Clapham, North Yorkshire

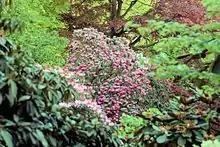
Rhododendrons planted by Reginald Farrer are still growing in the woods above the village.

The notable botanist Reginald Farrer (1880–1920) was brought up in Clapham. He collected many species of rhododendrons, shrubs and alpines in China, Tibet and Upper Burma between 1914 and 1920. Many of these were planted on the estate by Farrer. In some places he fired seeds at cliff faces from a shotgun, to give a 'natural' spread to his rock plants. In 2015 Historic England commissioned a measured survey and analytical assessment of the fabric, layout and history of Farrer's Clapham garden to inform the future repair and management of the site.